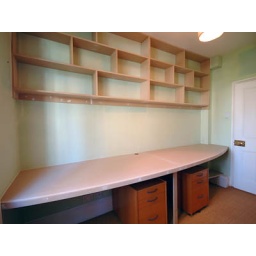
Very large (3.6metres) custom desk and shelving system in a home office, designed and installed by us.